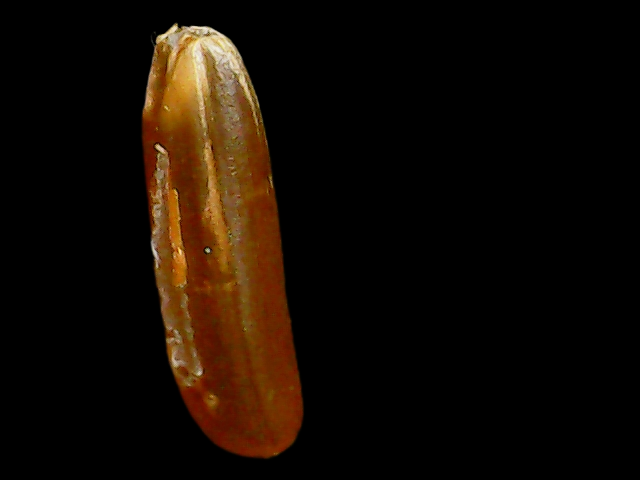
Rice variety: Binadhan20